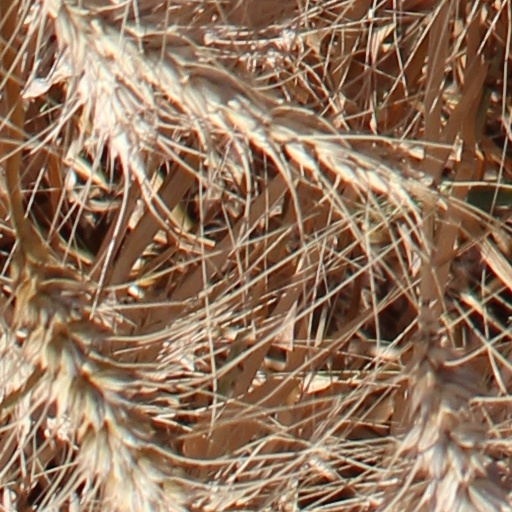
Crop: wheat